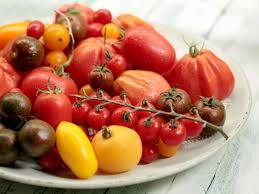
Waste category: biological